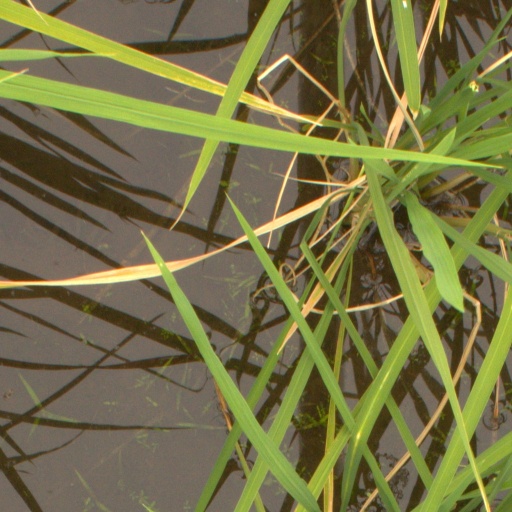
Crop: rice